Mavis

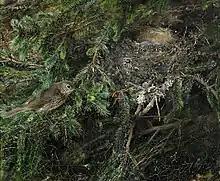
"Song thrush at nest" by Bruno Liljefors, 1888.

Mavis is a feminine given name, derived from a name for the common Old World song thrush. Its first modern usage was in Marie Corelli's 1895 novel "The Sorrows of Satan", which featured a character named Mavis Clare (whose name was said to be "rather odd but suitable", as "she sings quite as sweetly as any thrush"). The name was long obsolete by the 19th century, but known from its poetic use, as in Robert Burns's 1794 poem "Ca' the Yowes" ("Hark the mavis evening sang/Sounding Clouden's woods amang"); and in the popular love song "Mary of Argyle" (c.1850), where lyricist Charles Jefferys wrote, "I have heard the mavis singing its love-song to the morn."